James Guidney

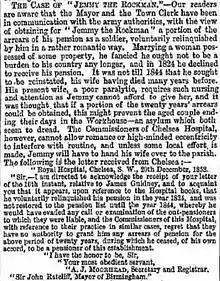
Article about Guidney in the Birmingham Daily Post, 10 January 1859

James Guidney or Jemmy the Rock Man (born 1779 or 1782; died 1866) was a British soldier and later street pedlar in Birmingham, England.